COVID-19 pandemic in Michigan

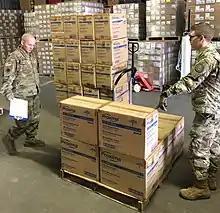
Members of the Michigan Army National Guard loading medical supplies

On February 4, Michigan surpassed two million total confirmed cases of COVID-19 since the pandemic began.